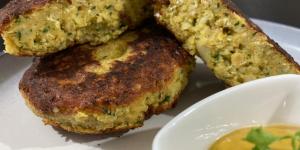
hamburguesa de falafel